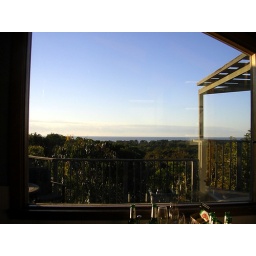
View from kitchen in the treetops house